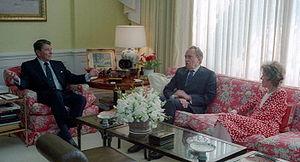
Richard Milhous Nixon /ˈɹɪt͡ʃ.ɝd ˈmɪl.haʊ̯s ˈnɪk.sən/, né le 9 janvier 1913 à Yorba Linda et mort le 22 avril 1994 à New York, est un homme d'État américain. Membre du Parti républicain, il est le 36ᵉ vice-président des États-Unis du 20 janvier 1953 au 20 janvier 1961 puis le 37ᵉ président des États-Unis, du 20 janvier 1969 au 9 août 1974.